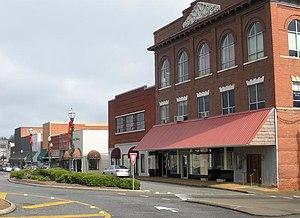
La ville d’Alexander City est située dans le comté de Tallapoosa, dans l’État de l’Alabama, aux États-Unis. Sa population s’élevait à 14 875 habitants lors du recensement de 2010, estimée à 14 467 habitants en 2018, ce qui en fait la localité la plus peuplée du comté.